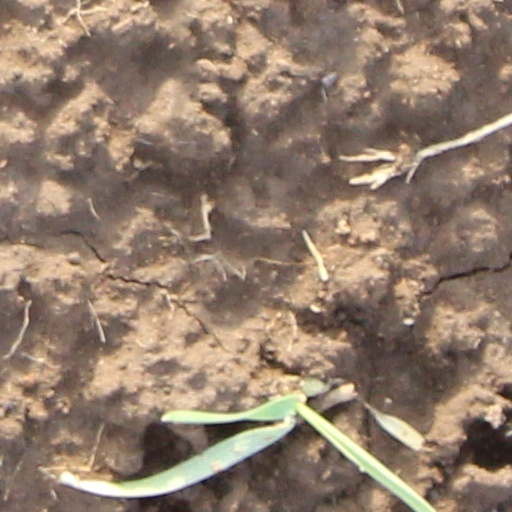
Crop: wheat